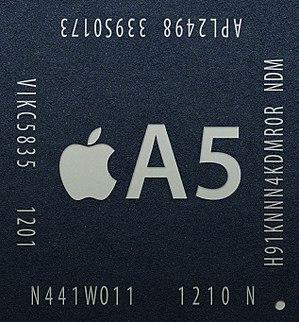
L'Apple A5 est un System-on-a-chip package on package conçu par Apple et produit par Samsung. Il combine principalement deux processeurs ARM Cortex-A9 et deux processeurs graphiques PowerVR selon les versions. La puce est lancée sur le marché lors de la sortie de la tablette électronique iPad 2. L'Apple A5 a également été insérée dans l'iPhone 4s puis dans l'iPod Touch de 5ᵉ génération et ensuite sur l'iPad Mini.